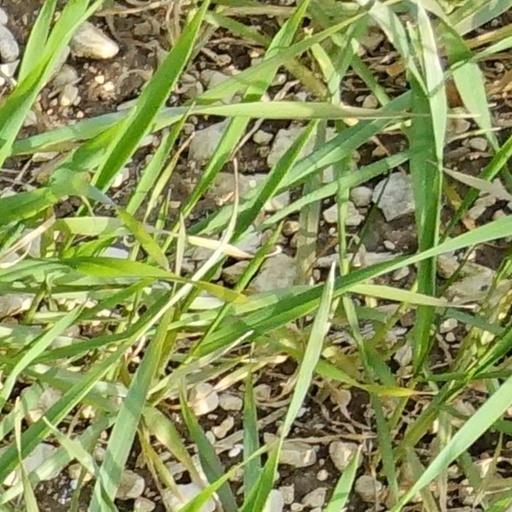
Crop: wheat